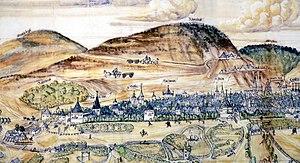
Goslar est une ville de Basse-Saxe. Elle est la capitale de l'arrondissement de Goslar. C'est une ville touristique très fréquentée et une porte d'entrée du secteur nord-occidental du massif du Harz.